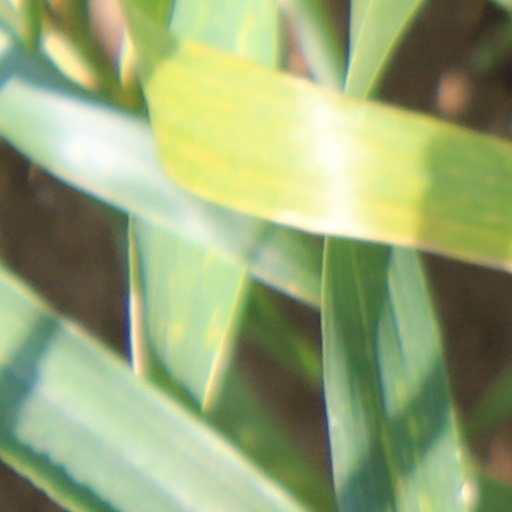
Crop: wheat